Jōgehama Station

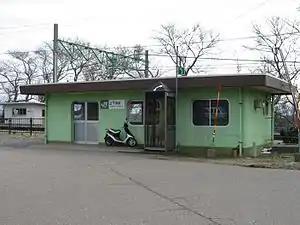
Jōgehama Station in March 2009

is a railway station on the Shinetsu Main Line in the city of Jōetsu, Niigata, Japan, operated by East Japan Railway Company (JR East).